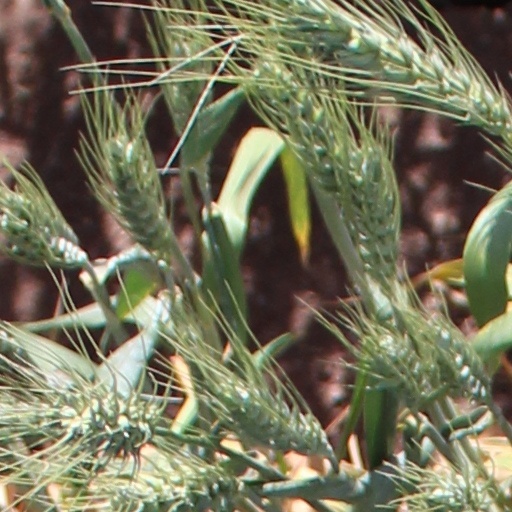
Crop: wheat